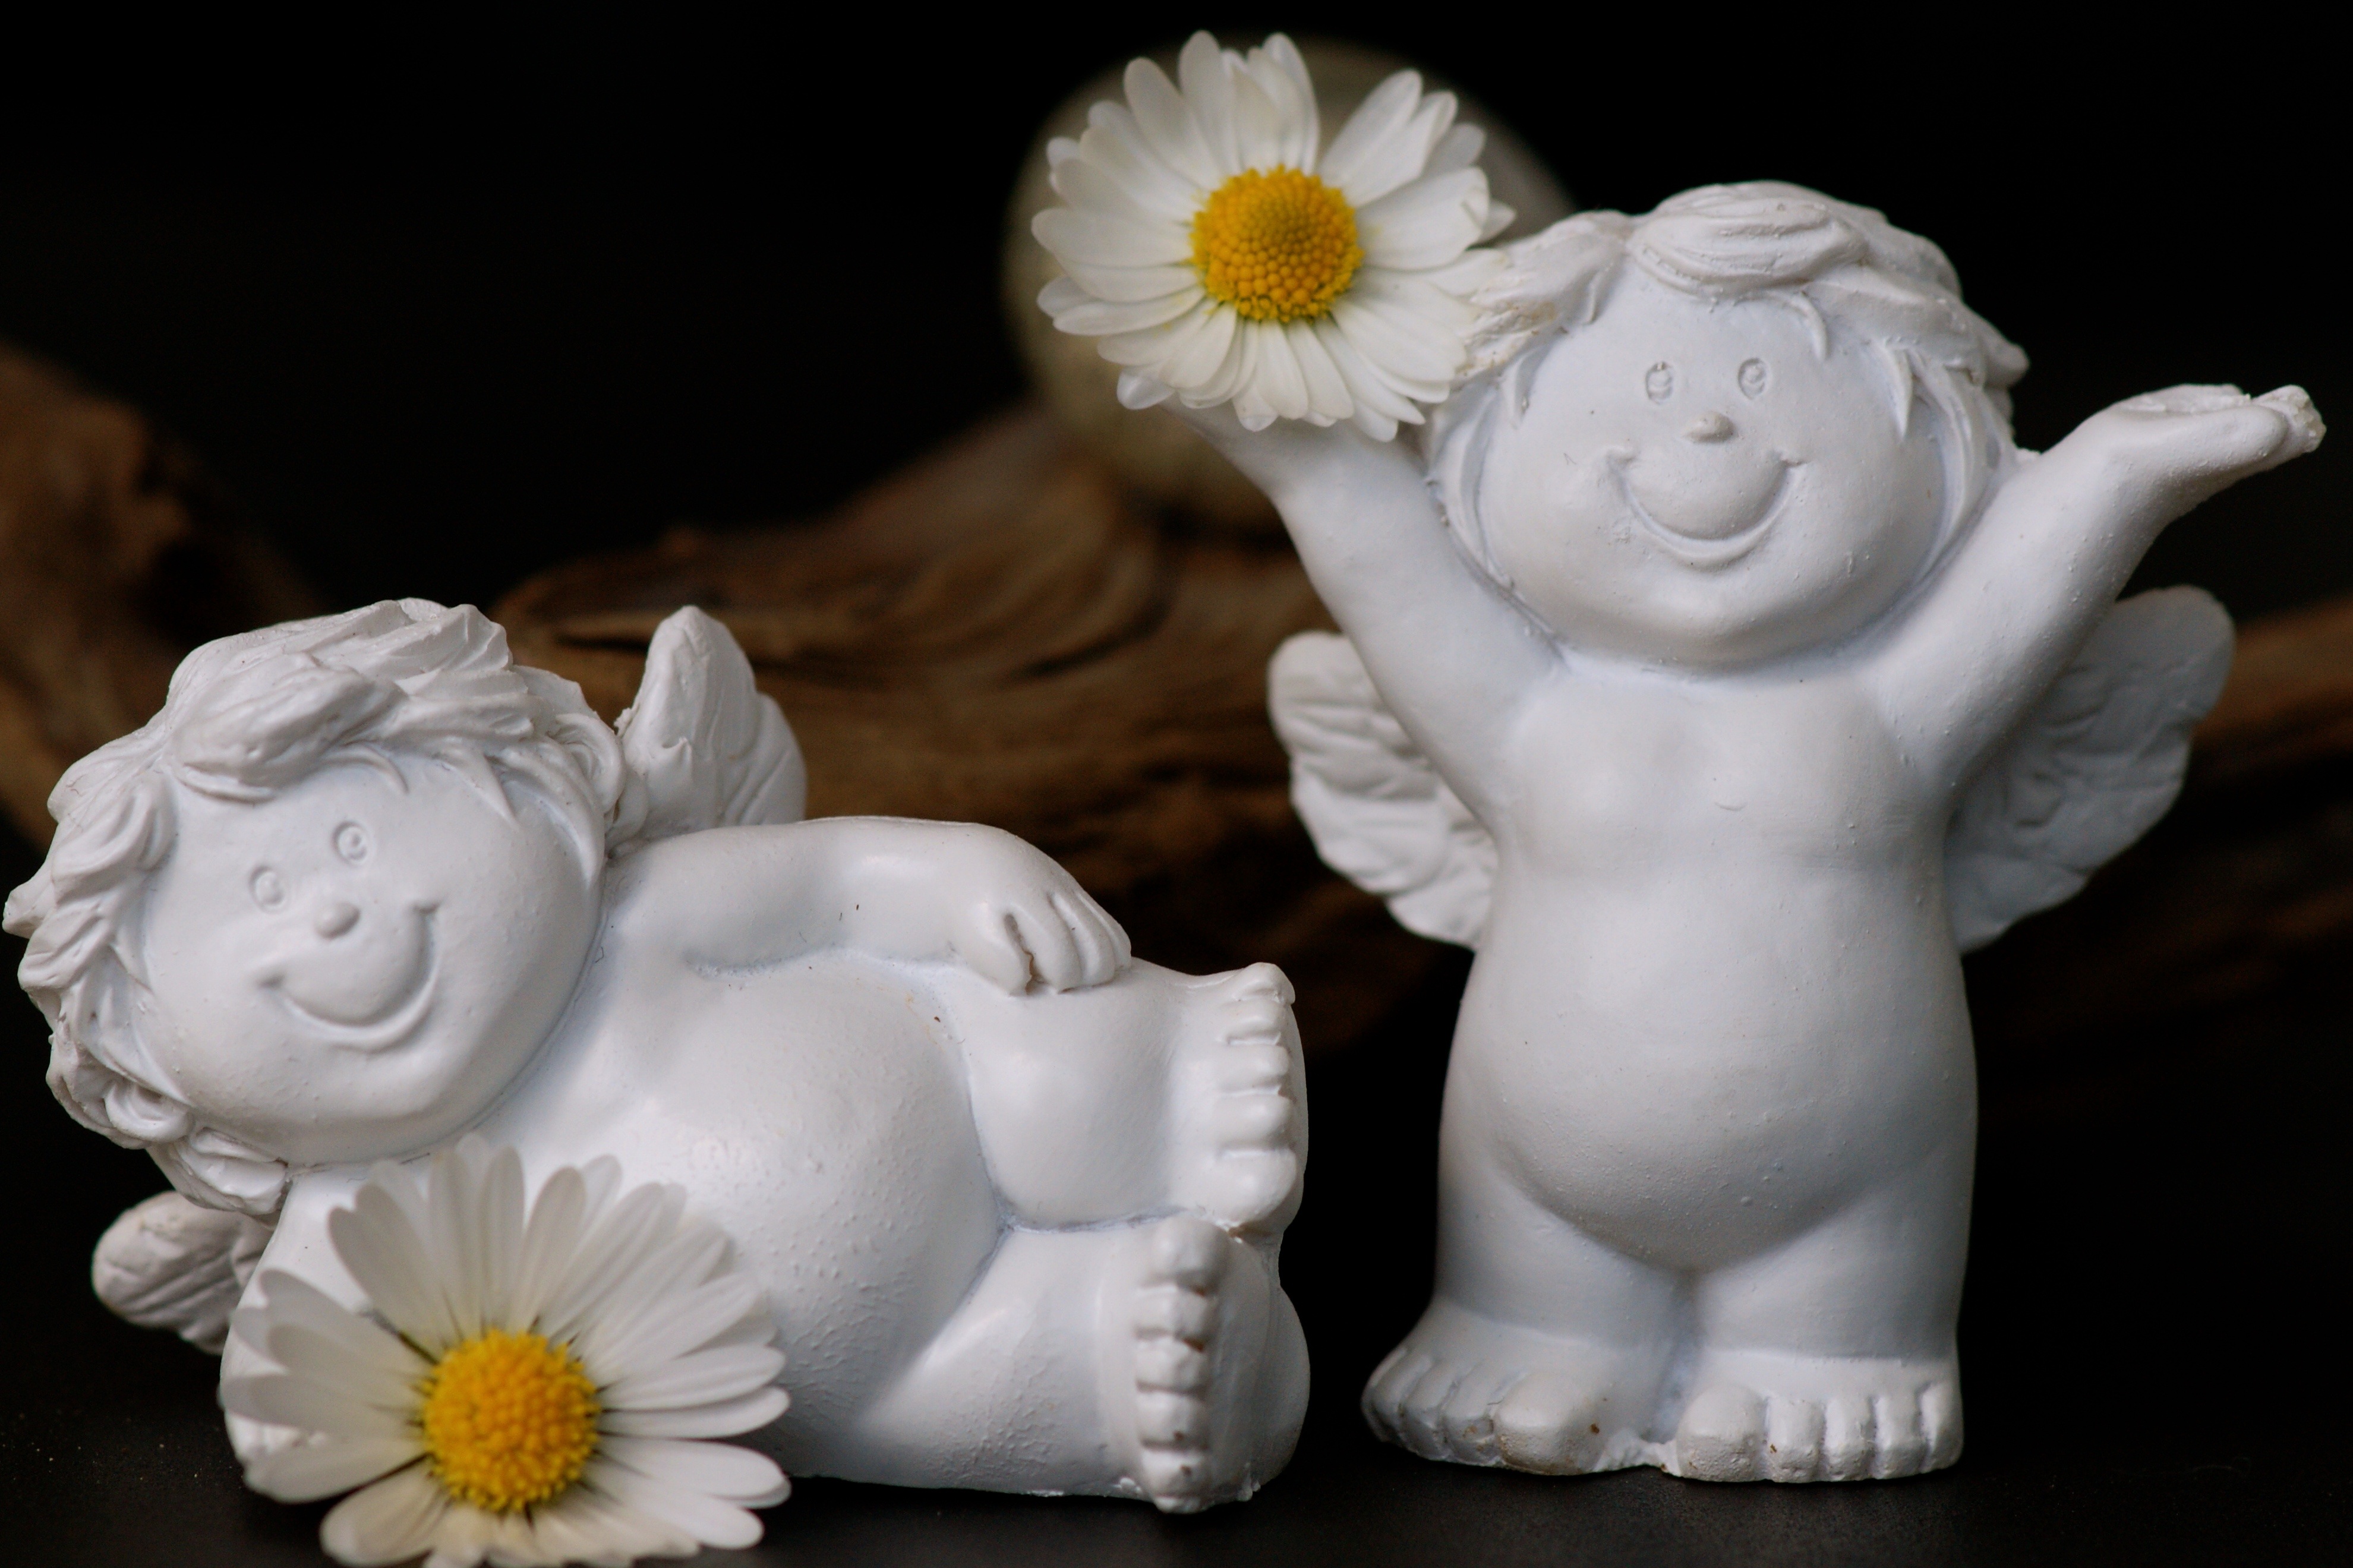
blossom, white, flower, bloom, monument, daisy, statue, ceramic, serene, toy, material, laugh, cheerful, face, sculpture, angel, art, fun, happy, bright, figurine, funny, joy, carving, porcelain, mood, emotions, pleasure, optimism, delight, smiley, guardian angel, smilies, frohsinn, lust for life